Hurricane Jeanne

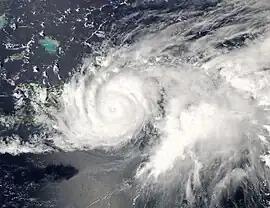
Hurricane Jeanne making landfall on the east coast of Hispaniola, September 16.

Tropical storm watches were issued from Cabrera to Isla Saona early in the afternoon on September 14. Later that afternoon, hurricane watches and tropical storm warnings were raised from Cabrera to Santo Domingo. Late in the morning of September 15, hurricane warnings were issued from Cabrera to Isla Saona, while hurricane watches and tropical storm warnings were raised from Cabrera to Puerto Plata. That evening, hurricane warnings were extended westward from Cabrera to Puerto Plata while hurricane watches and tropical storm warnings were issued from Puerto Plata to Monte Cristi. Late in the morning of September 16, tropical storm warnings were issued from Môle-Saint-Nicolas to Puerto Plata. That afternoon, hurricane warnings were downgraded to tropical storm warnings from Puerto Plata to Isla Saona while all hurricane watches were dropped. Late on the afternoon of September 17, tropical storm warnings were dropped for the remainder of Hispaniola.